K. A. Paul

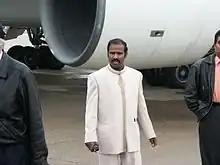
Dr. K. A. Paul in 2005

Dr. Kilari Anand Paul (born September 10, 1963) is an Indian evangelist and politician. He is the founder of the US-based organizations Global Peace Initiative (GPI) and Gospel to the Unreached Millions (GUM) and has operated orphanages, including Charity City in Hyderabad. About 331 acres of 1000 acres land acquired by Paul and his brother for the Charity City was alleged to have been on assigned land and was being investigated. He was joined by Manoj Malla alias Bala Yesu in 2008, and started the Praja Shanti party that same year.